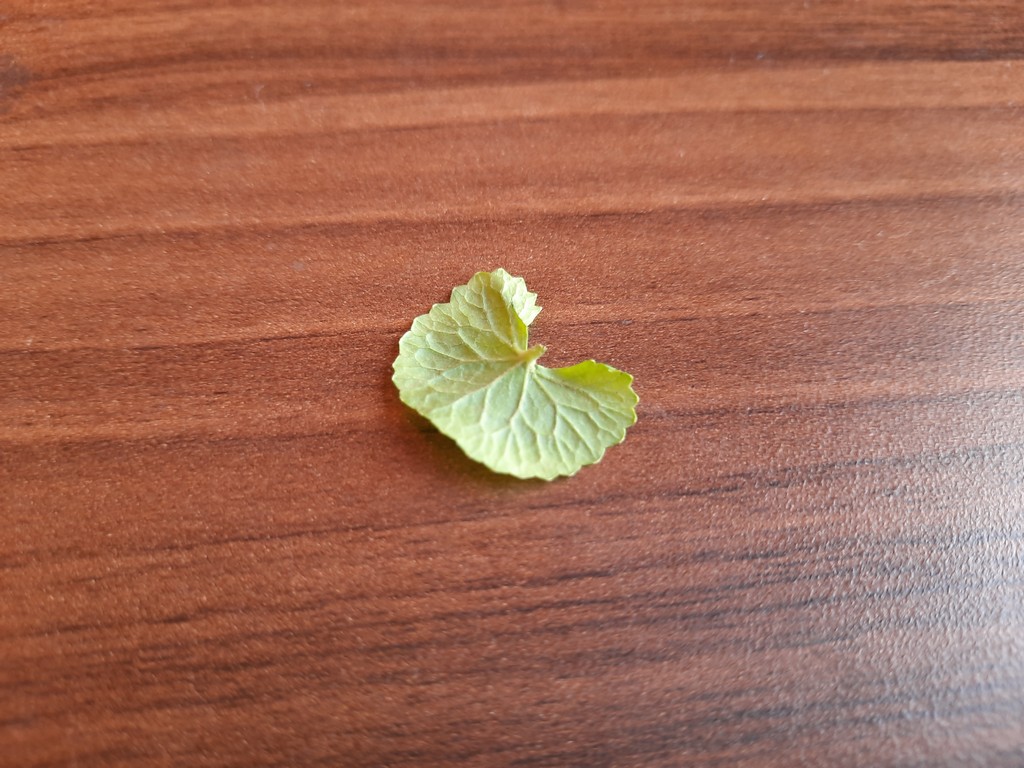
Label: Healthy